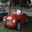
Label: automobile